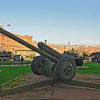
Label: Self Propelled Artillery